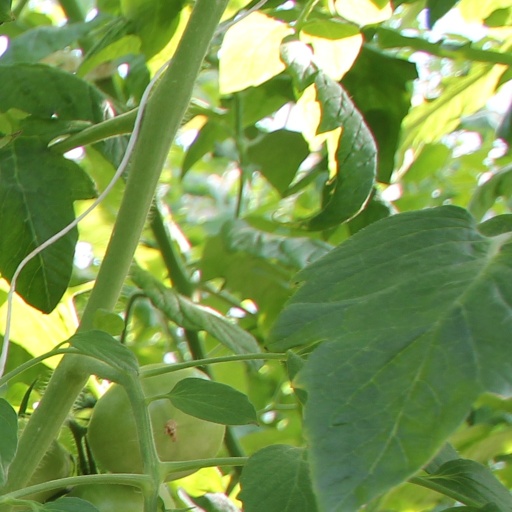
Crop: tomato